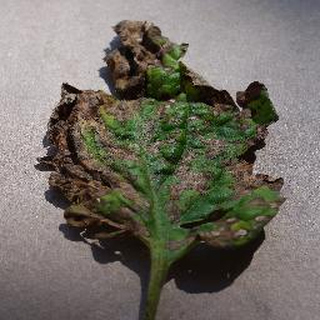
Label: tomato_early_blight